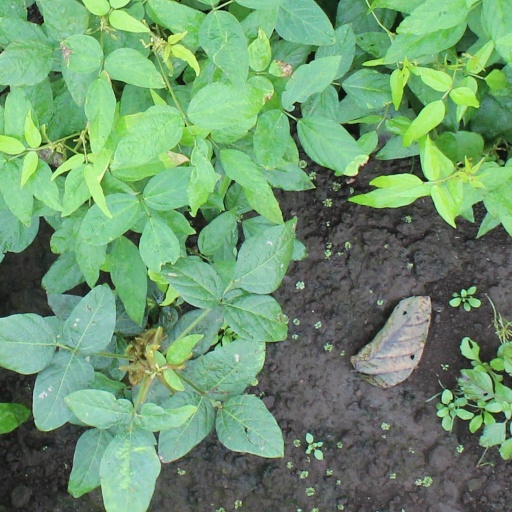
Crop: soybean